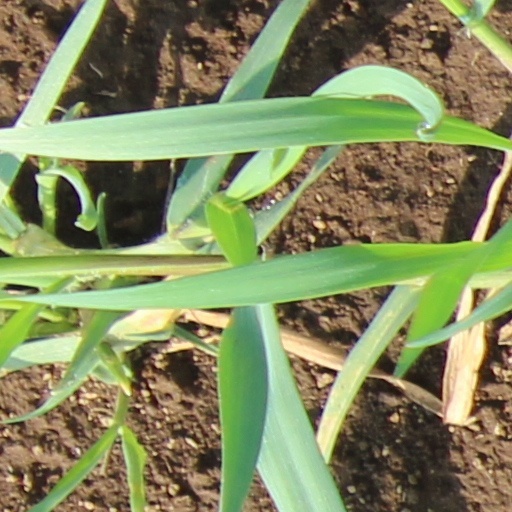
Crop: wheat